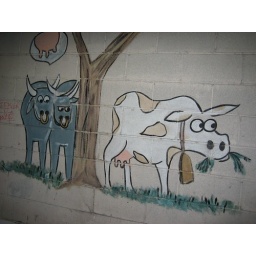
on wall in bar